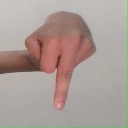
अक्षर: प